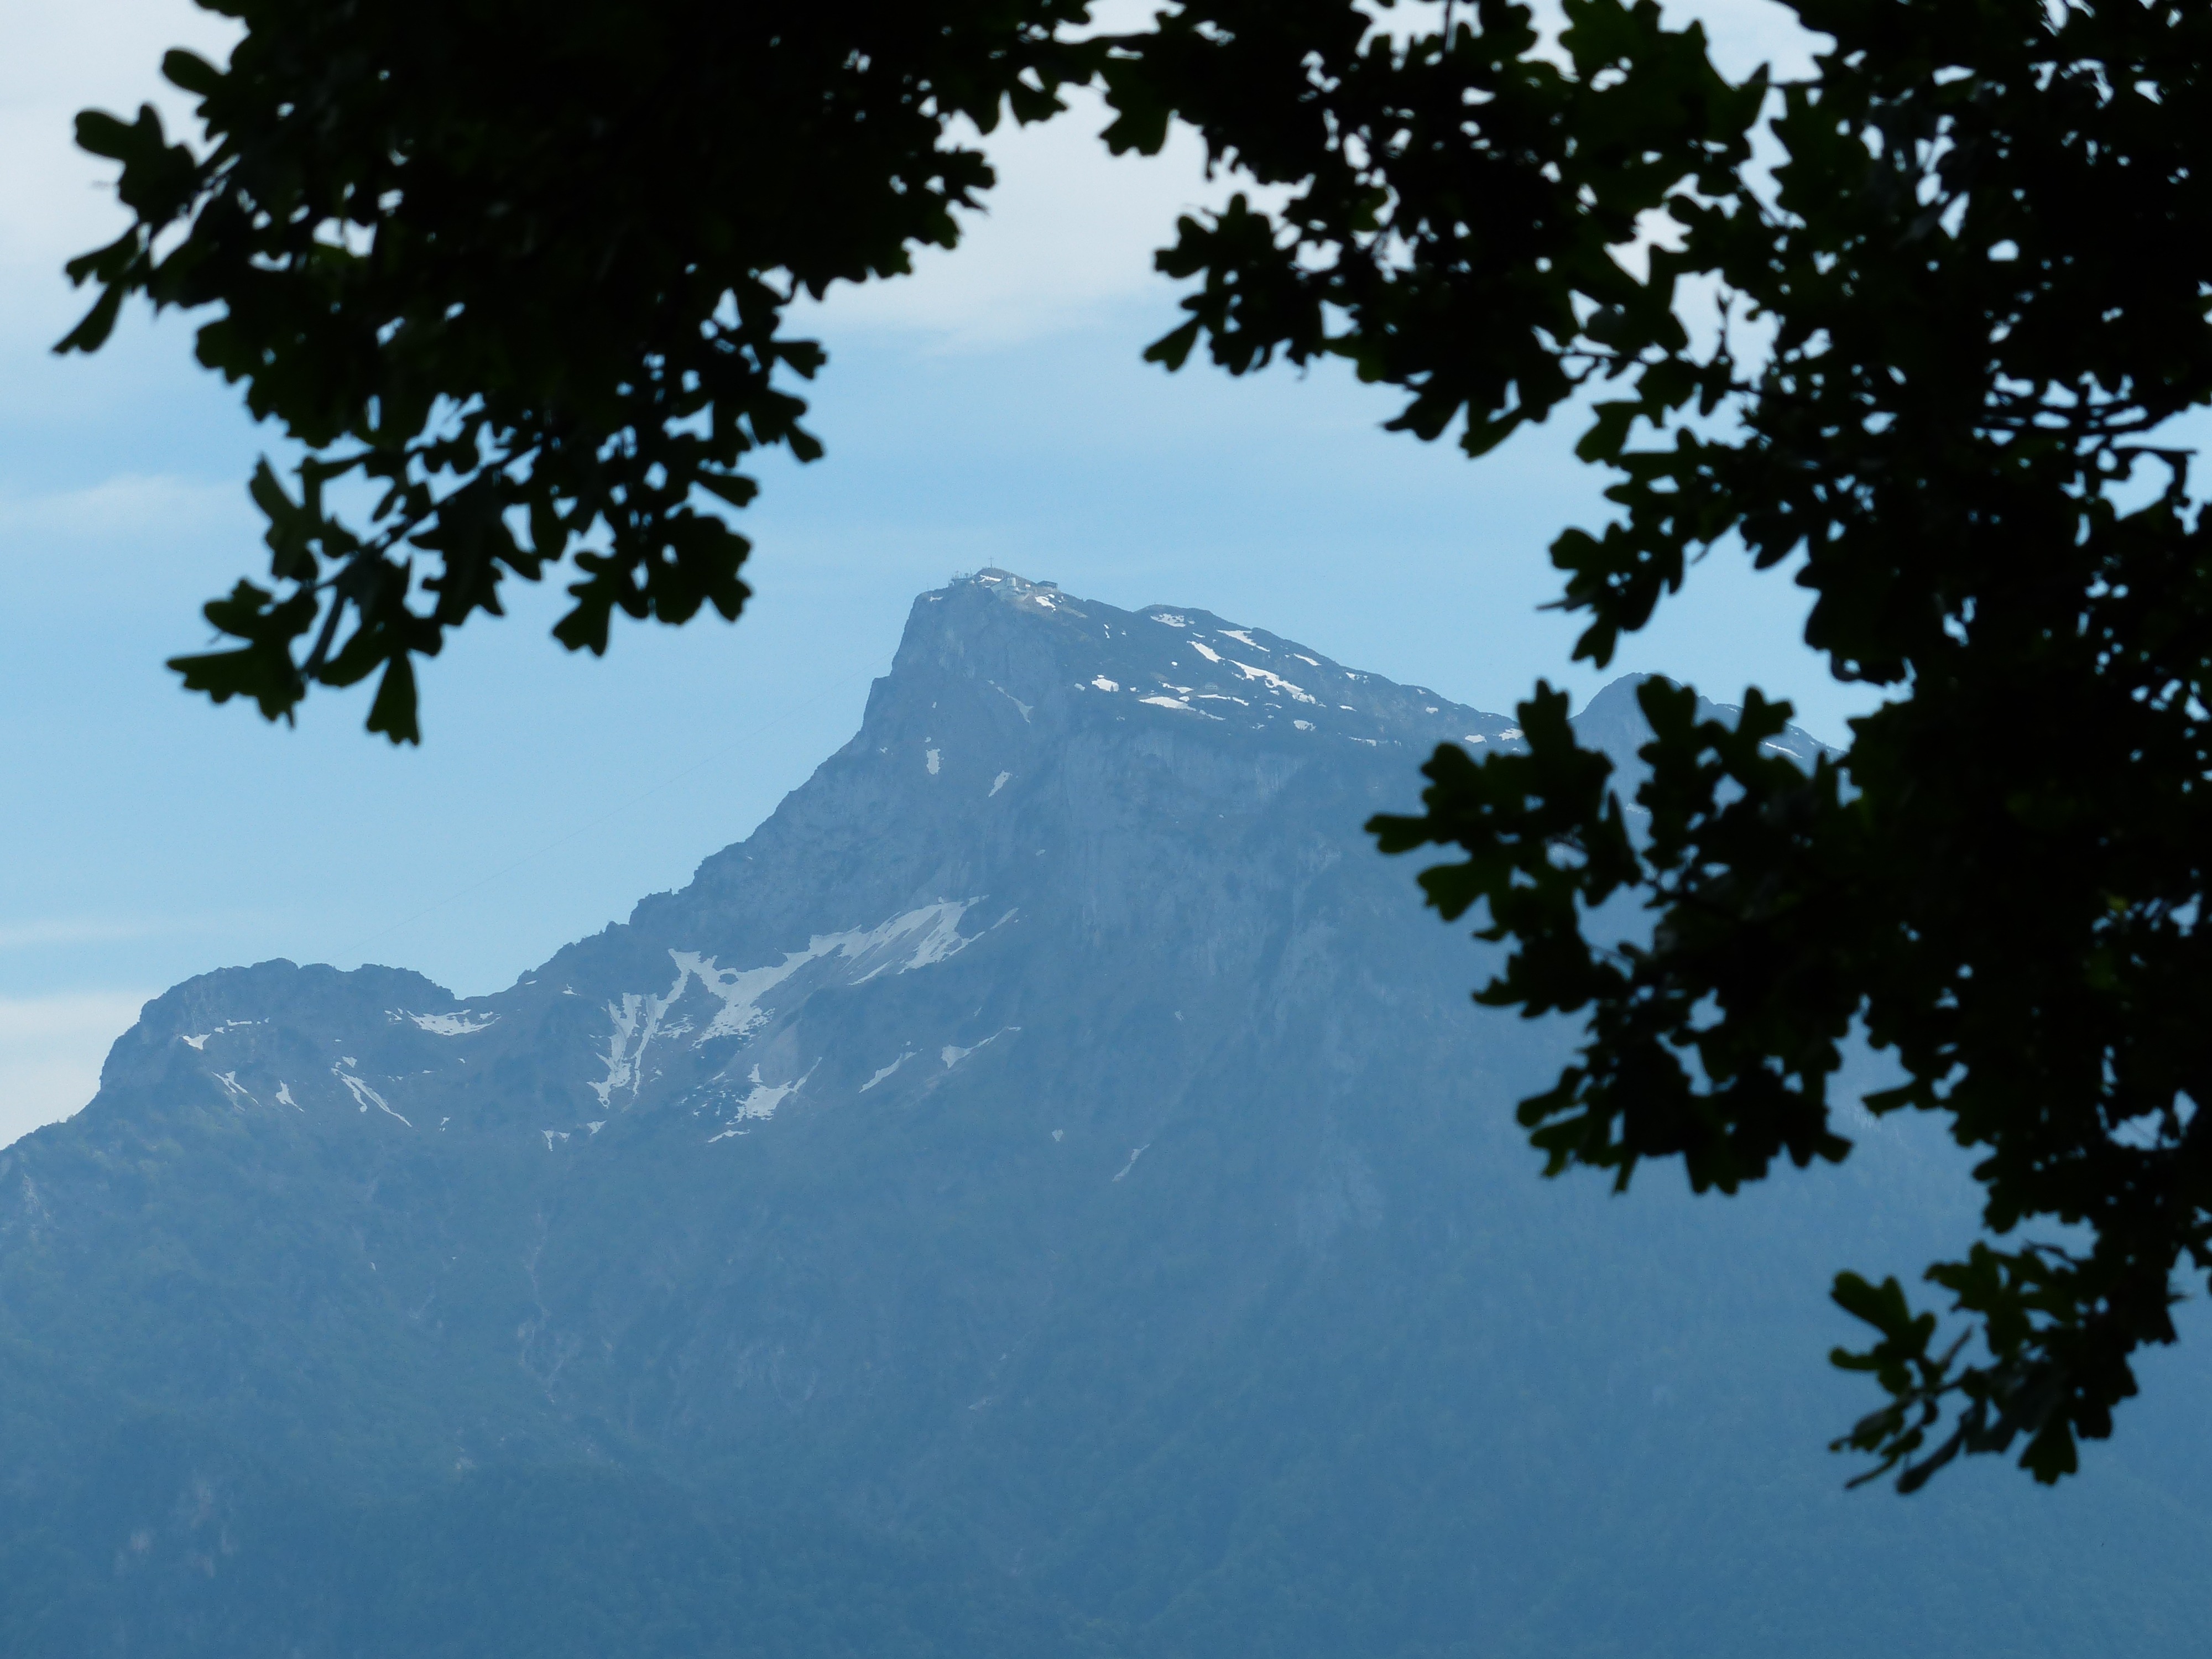
tree, nature, forest, branch, mountain, cloud, plant, sky, sunlight, morning, mountain range, alpine, ridge, austria, outlook, salzburg, unterberg, geographical feature, atmospheric phenomenon, woody plant, mountainous landforms, geiereck